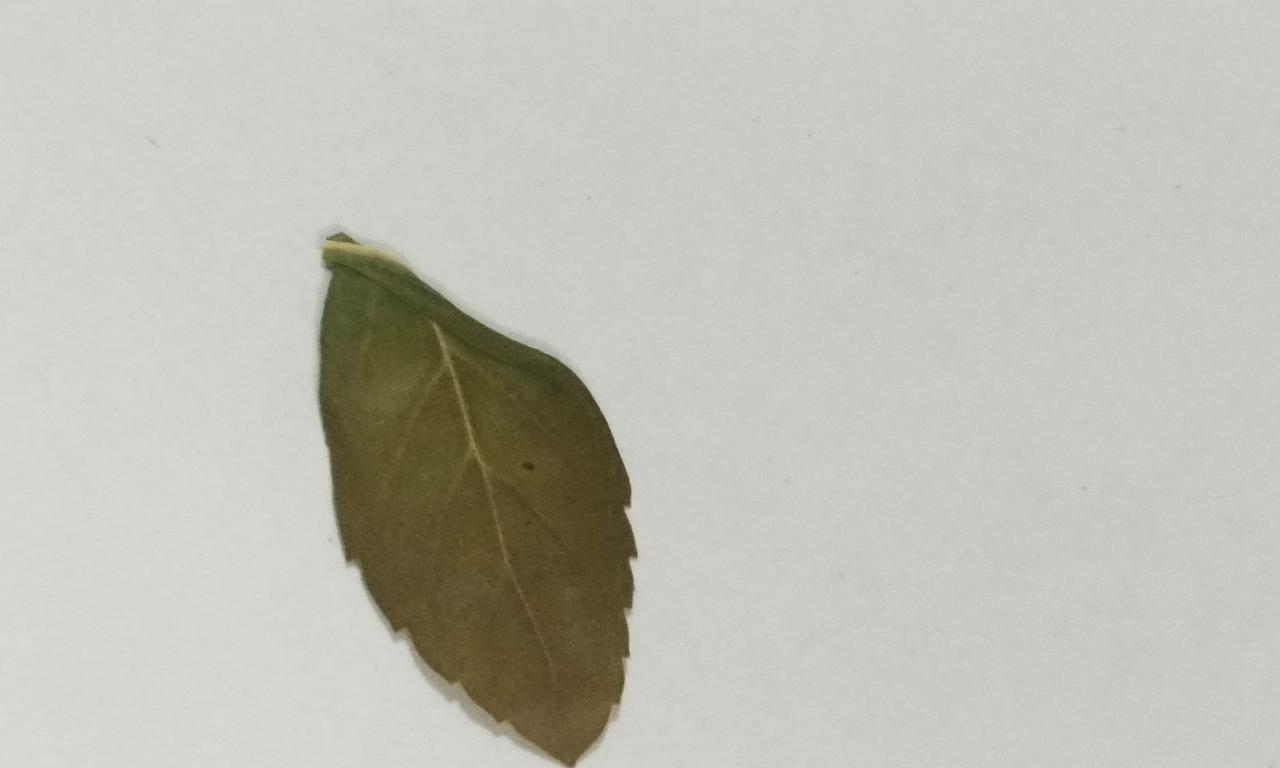
Label: Dried